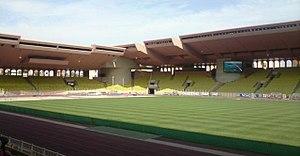
Le stade Louis-II est un complexe sportif destiné à la pratique de nombreux sports en principauté de Monaco inauguré le 25 janvier 1985 par le prince Rainier III. Il comprend notamment un stade de football d'une capacité de 18 523 places assises avec une piste d'athlétisme, une salle omnisports et un centre nautique.